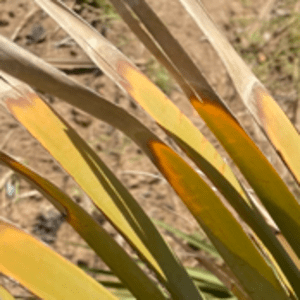
Label: Potassium Deficiency